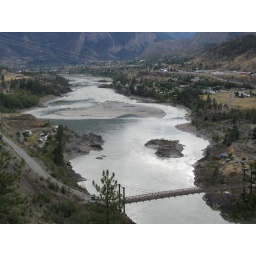
Coming down the mountain to the bridge in Lillooet